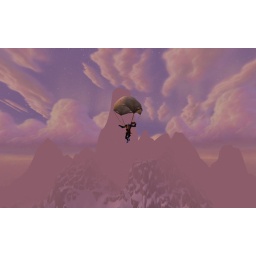
Riddler jumps (technically was forced to dismount) from his flying mount over Dalaran.